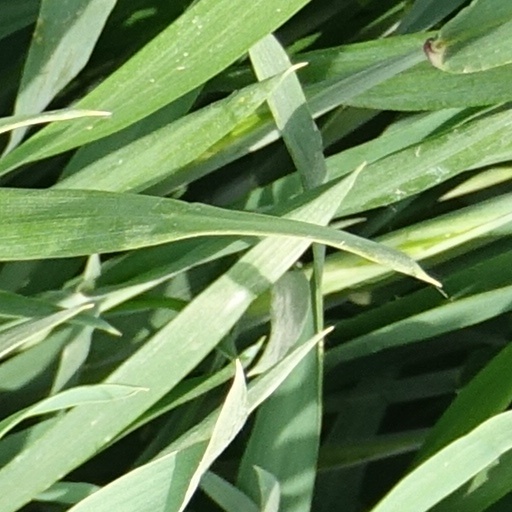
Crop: wheat